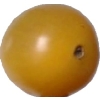
Label: tomato_cherry_yellow